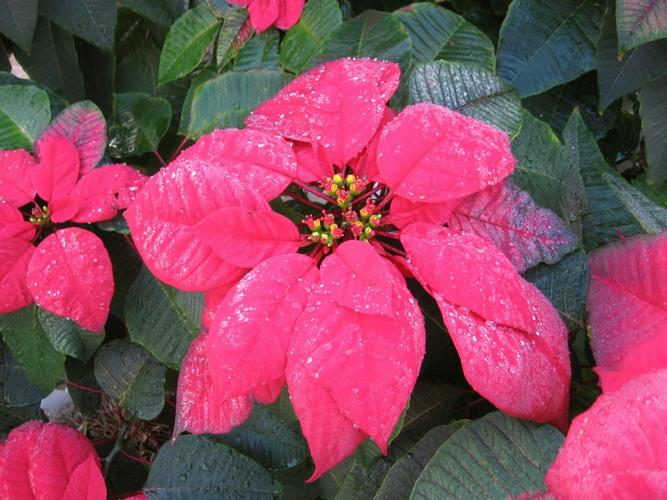
Flower: poinsettia